Mary D. Bradford

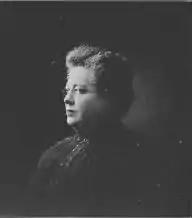

Mary Davison Bradford (January 15, 1856 – February 3, 1943) became the first woman in Wisconsin to serve as superintendent of a major city school system. She served as Superintendent of Schools of Kenosha, Wisconsin, from 1910 to 1921.